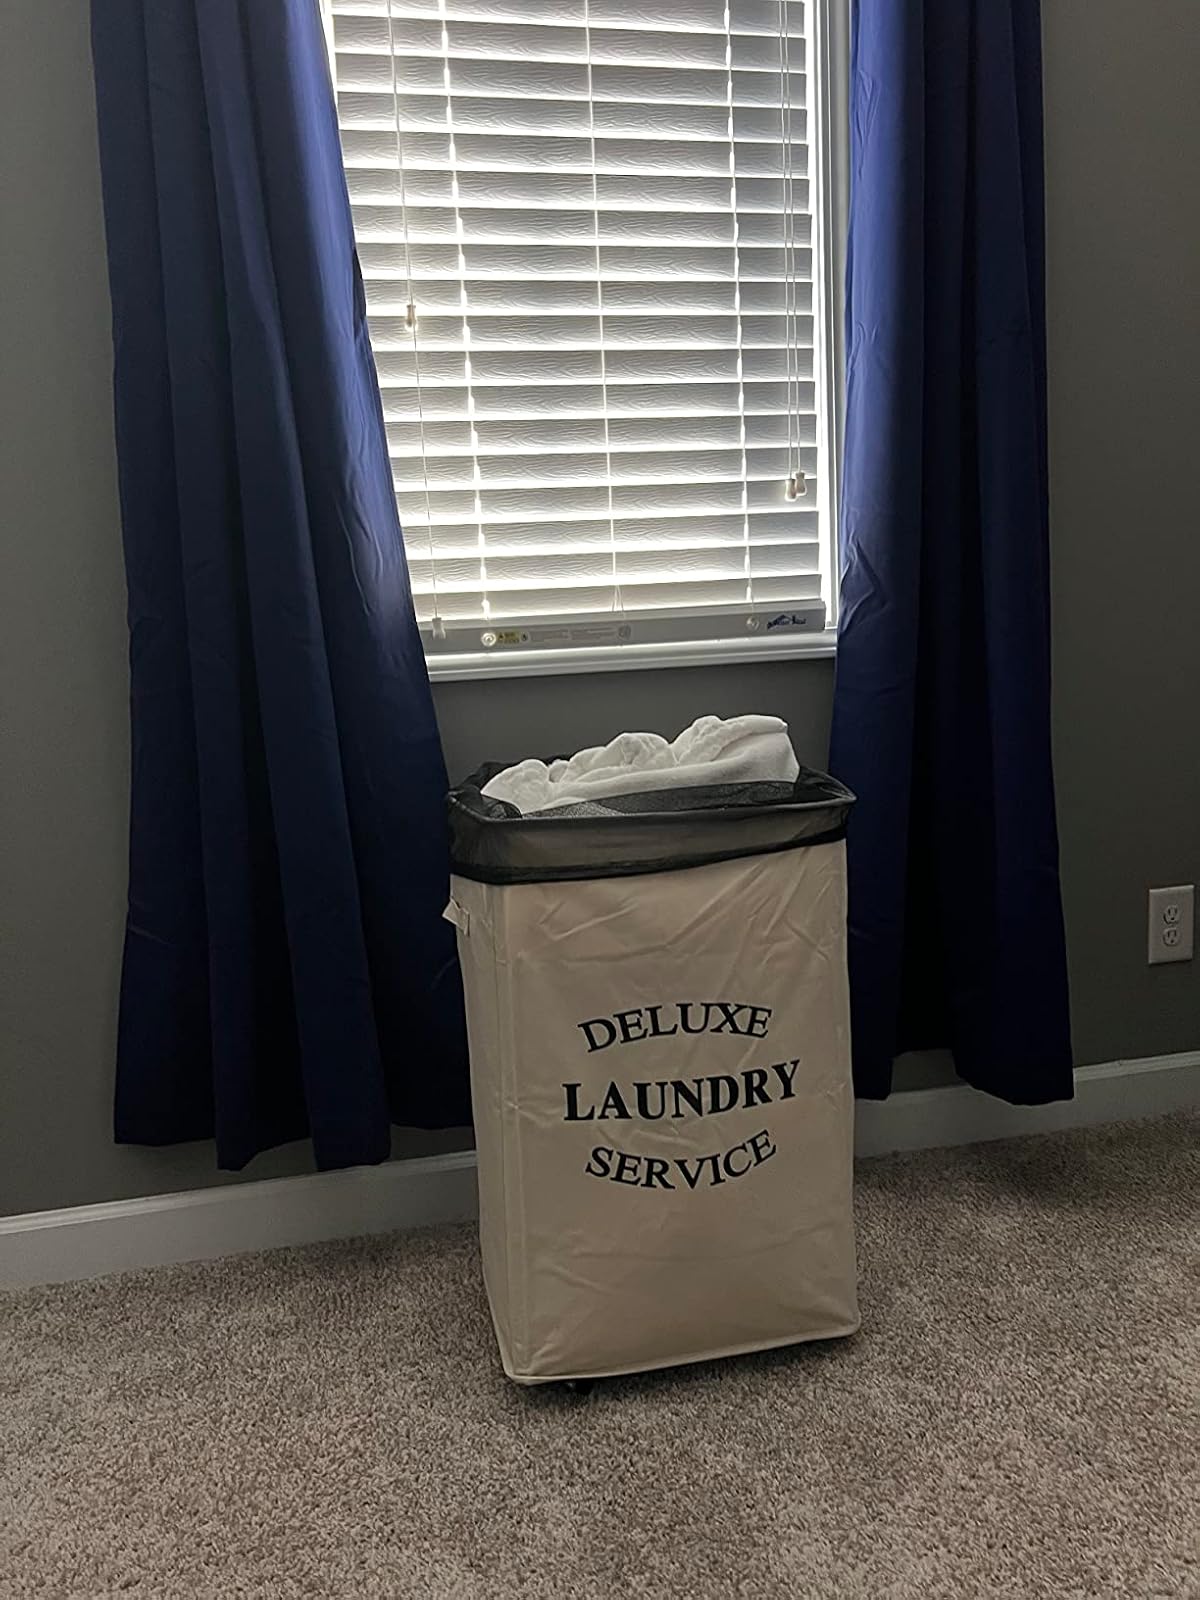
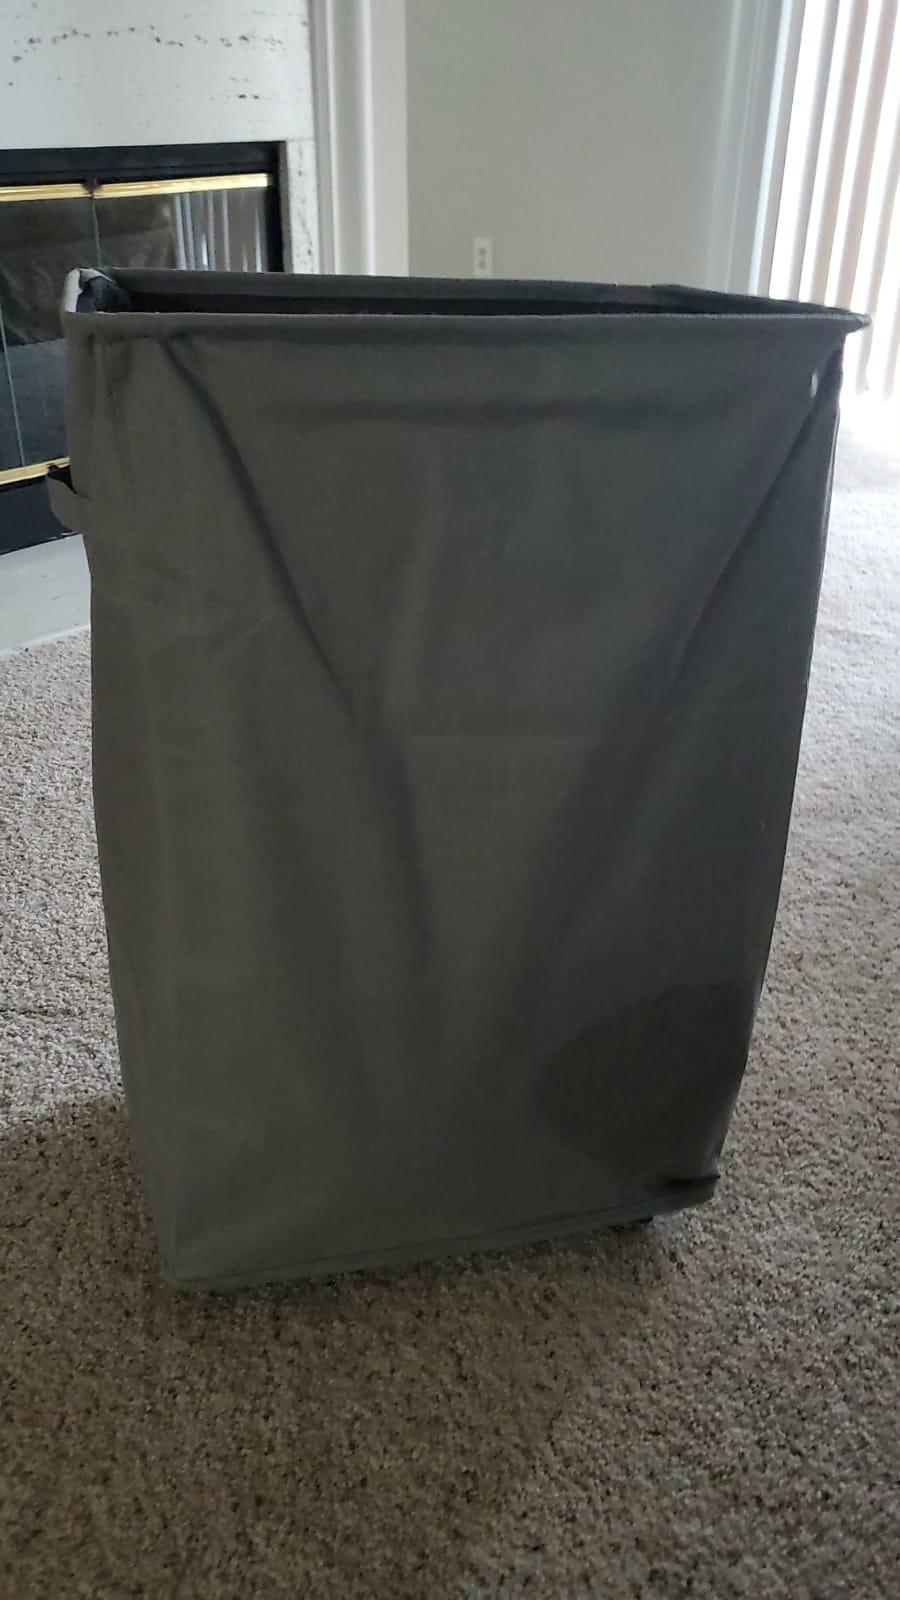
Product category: items_hamper
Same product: no